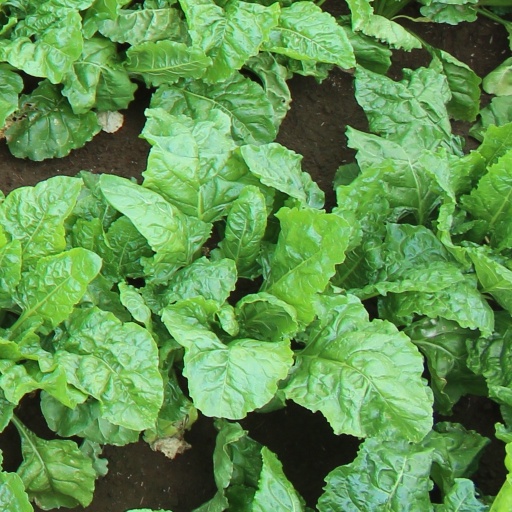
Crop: sugar beet